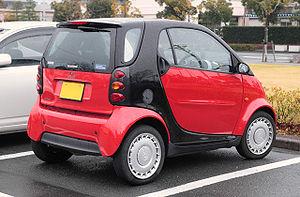
Smart est une marque automobile allemande spécialisée dans la manufacture de micro-voitures citadines à deux places et créée en 1994 sous l'impulsion du groupe horloger suisse Swatch en collaboration avec le constructeur allemand Mercedes-Benz. Fondée en Suisse en 1994 sous le nom de Micro Compact Car AG, l'entreprise opère de 2002 à 2006 sous le nom smart GmbH, puis est entièrement reprise et incorporée dans la division Mercedes-Benz du groupe allemand Daimler AG.